Kamakura

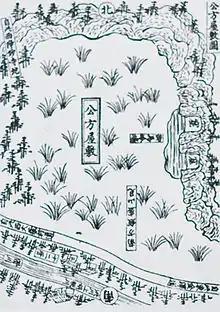
A 1685 illustration from the Shinpen Kamakurashi of the lot where the 's mansion once stood. It was left empty in the hope that he may one day return.

Kamakura's ruler was called , a title equivalent to assumed by Ashikaga Takauji's son Motouji after his nomination to , or deputy , in 1349. Motouji transferred his original title to the Uesugi family, which had previously held the hereditary title of , and would thereafter provide the . Motouji had been sent by his father because this last understood the importance of controlling the Kantō region and wanted to have an Ashikaga in power there, but the administration in Kamakura was from the beginning characterized by its rebelliousness, so the 's idea never really worked and actually backfired. The era is essentially a struggle for the shogunate between the Kamakura and the Kyoto branches of the Ashikaga clan, because both believed they had a valid claim to power. In the end, Kamakura had to be retaken by force in 1454. The five recorded by history, all of Motouji's bloodline, were in order Motouji himself, Ujimitsu, Mitsukane, Mochiuji and Shigeuji. The last had to escape to Koga, in today's Ibaraki prefecture, and he and his descendants thereafter became known as the . According to the Shinpen Kamakurashi, a guide book published in 1685, more than two centuries later the spot where the 's mansion had been was still left empty by local peasants in the hope he may one day return.